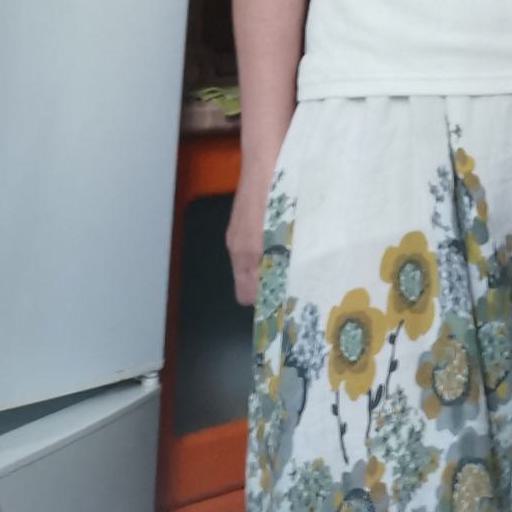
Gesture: no_gesture